Main Quad (Stanford University)

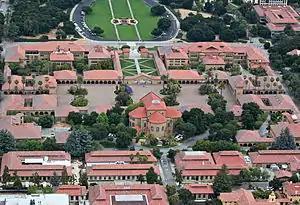
Stanford Main Quad aerial view. The Quad includes Memorial Church in the middle of the picture, beyond it the bricked inner courtyard with its eight planting circles and beyond it the grassy Memorial Court. At the top of the picture is the grassy Oval. The buildings below the church are not part of the Main Quad.

The Main Quadrangle, or more commonly Main Quad or simply Quad, is the heart and oldest part of Stanford University in California. The collection of connected buildings was started in 1887 and completed in 1906. The Quad was damaged in the 1906 San Francisco earthquake, repaired, less severely damaged in the 1989 Loma Prieta earthquake, and repaired again. The exteriors have remained almost the same since the beginning, though the interiors of most of the buildings have changed radically. The Main Quad is still used for its original purposes of teaching, research, and administration.